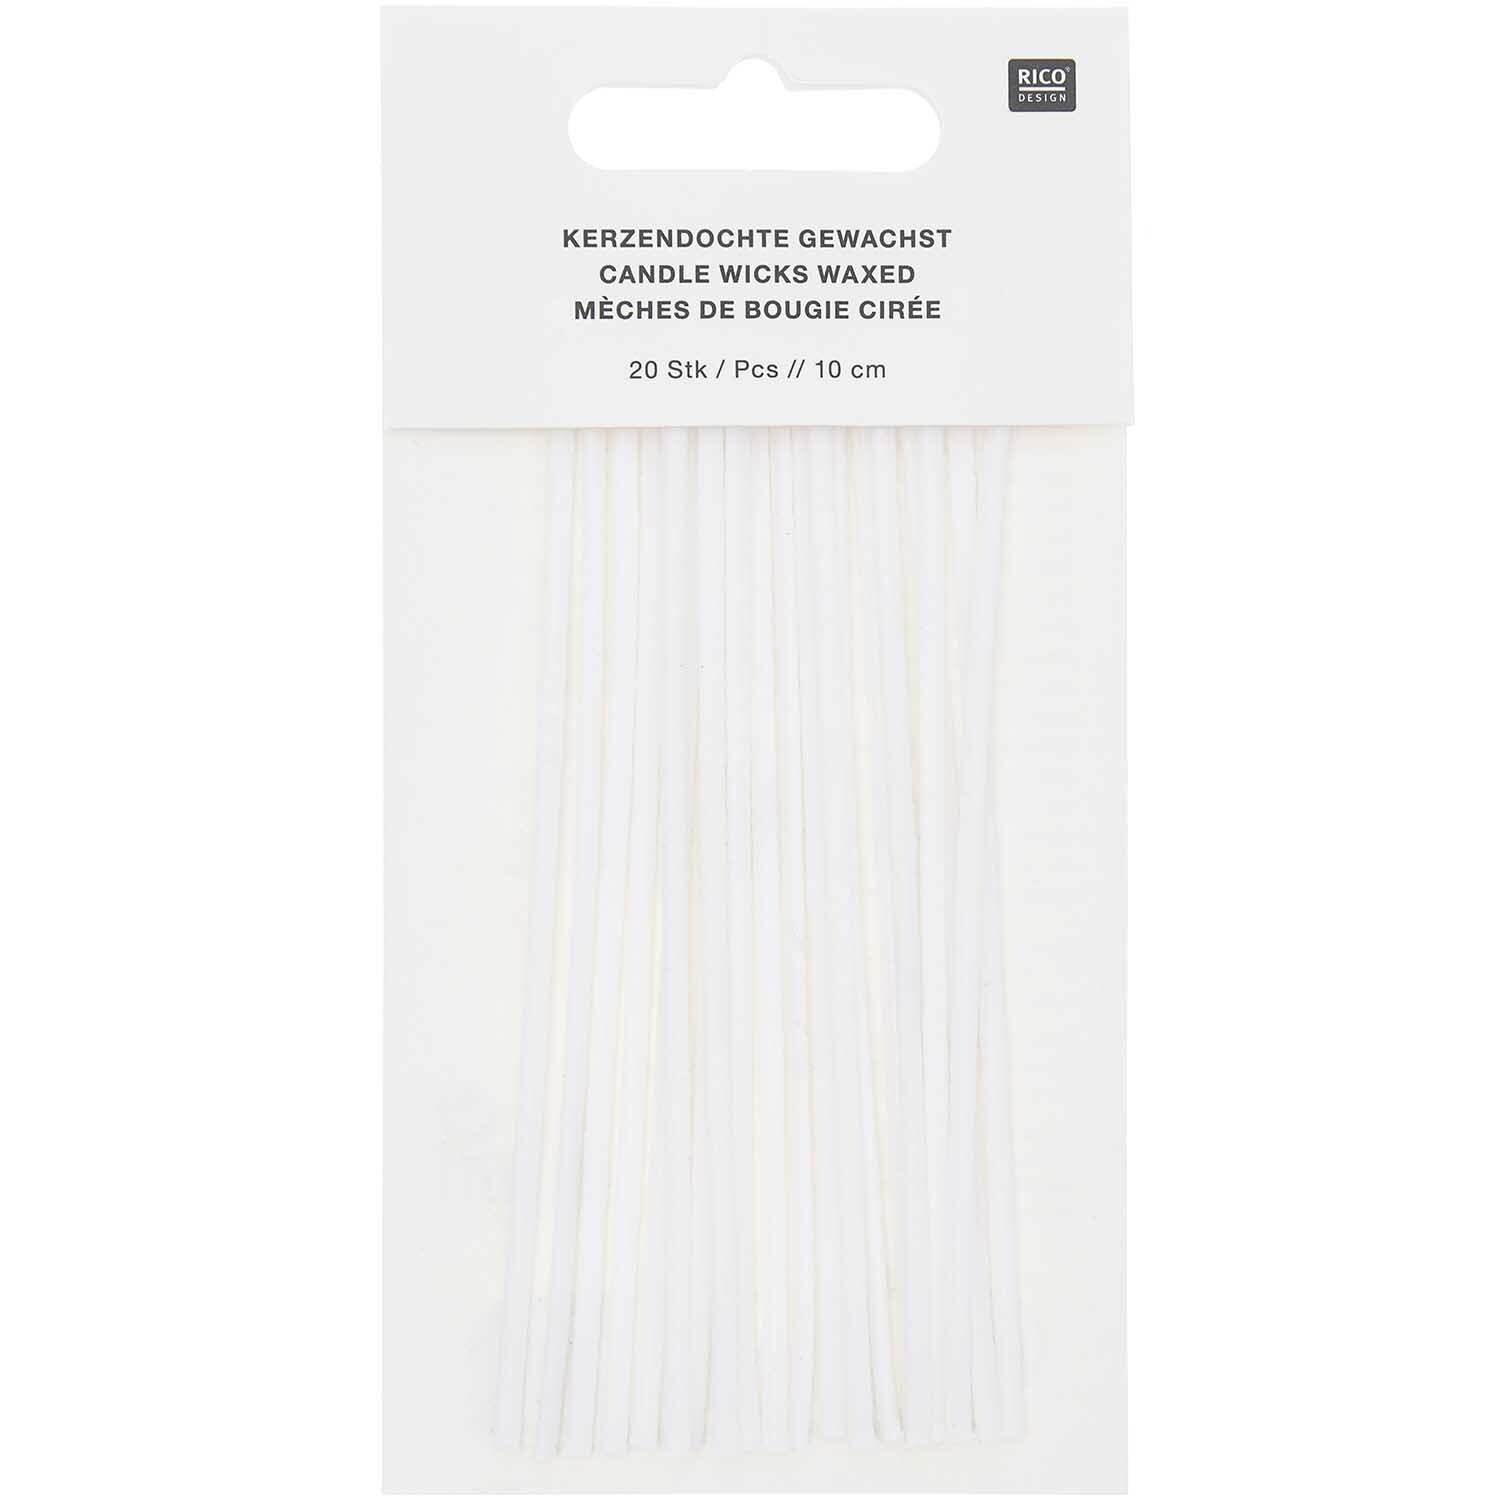
Kerzendochte gewachst 10cm, 20 Stück
Brand: Rico Design
Zur Herstellung eigener Kerzen ist der passende Kerzendocht ein entscheidender Bestandteil. Die gewachsten Kerzendochte in 10 cm und 20 cm Länge können nach Bedarf zugeschnitten werden. Die passenden Dochthalter aus Metall werden am unteren Ende der Dochte fixiert. Dazu wird der Docht durch das kleine Loch des Dochthalters geführt und mit einer Zange im Dochthalter festgeklemmt. Der Dochthalter sorgt für höhere Stabilität und eignet sich vor allem bei der Verwendung in Kerzengläsern oder ähnlichen Gefäßen. Für eine einfache Anwendung wird der Docht mit ein paar Tropfen Wachs unter dem Dochthalter zunächst am Boden des Gefäßes mittig fixiert und der Docht senkrecht ausgerichtet. Anschließend wird das Gefäß mit Wachs aufgefüllt. Die Kerzendochte brennen gleichmäßig ab ohne starke Rußentwicklung. Sie haben außerdem den Vorteil, dass ein Abbrennen der Dochte von beiden Richtungen möglich ist. So muss beim Einsetzen der Dochte nicht auf die Abbrandrichtung geachtet werden. Produktdetails : gewachste Kerzendochte zur Verwendung mit oder ohne Dochthalter Abbrennen der Dochte von beiden Richtungen möglich für gleichmäßiges Abbrennen von Kerzen ohne starke Rußentwicklung Kerzendochte gewachst 10cm, 20 Stück
Category: Arts & Entertainment > Hobbies & Creative Arts > Arts & Crafts > Art & Crafting Materials > Olfactory Arts Materials > Candle Making Materials > Raw Candle Wax > Gel Wax